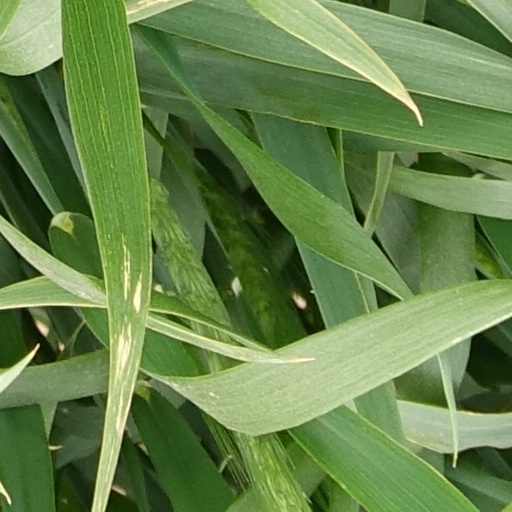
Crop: wheat